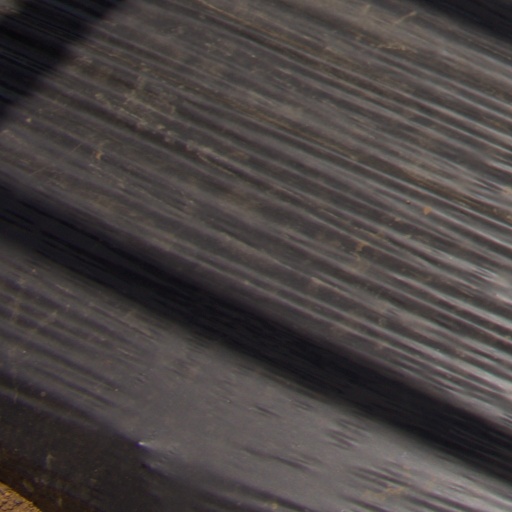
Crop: Jerusalem artichoke